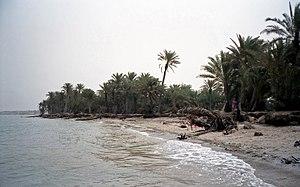
La Tihama sur la Mer Rouge près de Khaukha, Yémen
Le Yémen occupe le sud de la péninsule Arabique. Il est entouré à l'ouest par la Mer Rouge, au sud par le Golfe d'Aden et la mer d'Arabie, à l'est par le Sultanat d'Oman et au nord par le Royaume d'Arabie saoudite. Quelques kilomètres seulement le séparent de Djibouti et de l'Érythrée.
La Tihama est une plaine côtière désertique de la mer Rouge située au pied des montagnes de l'Asïr, à cheval sur l'Arabie saoudite et le Yémen du Nord.